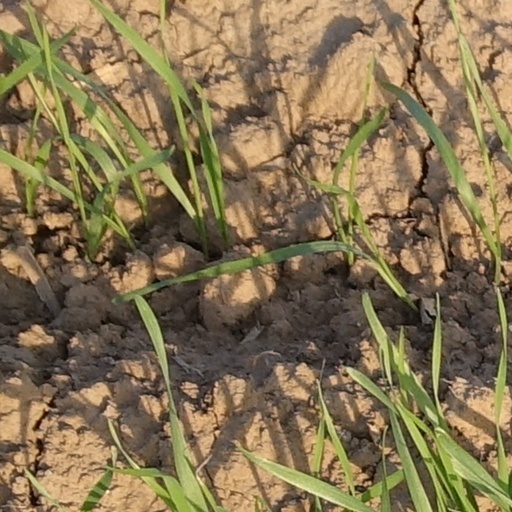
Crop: wheat